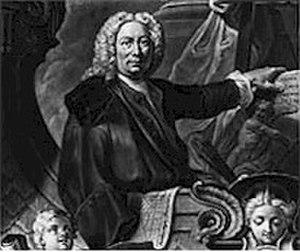
Johann Georg Bergmüller, né le 15 avril 1688 à Türkheim et mort le 30 mars 1762 à Augsbourg, est un peintre rococo allemand qui fut avant tout fresquiste. Il peignit cependant également sur toile.